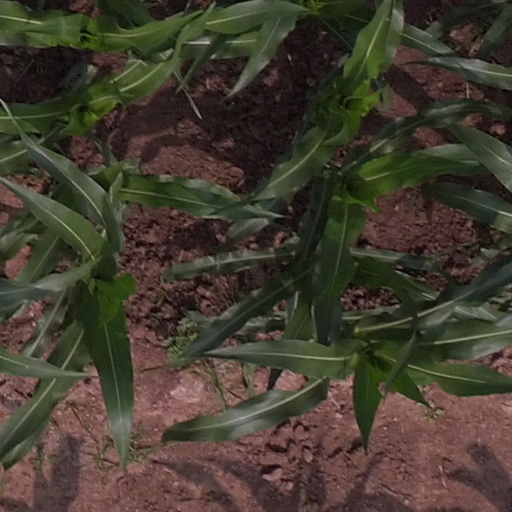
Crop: maize; corn